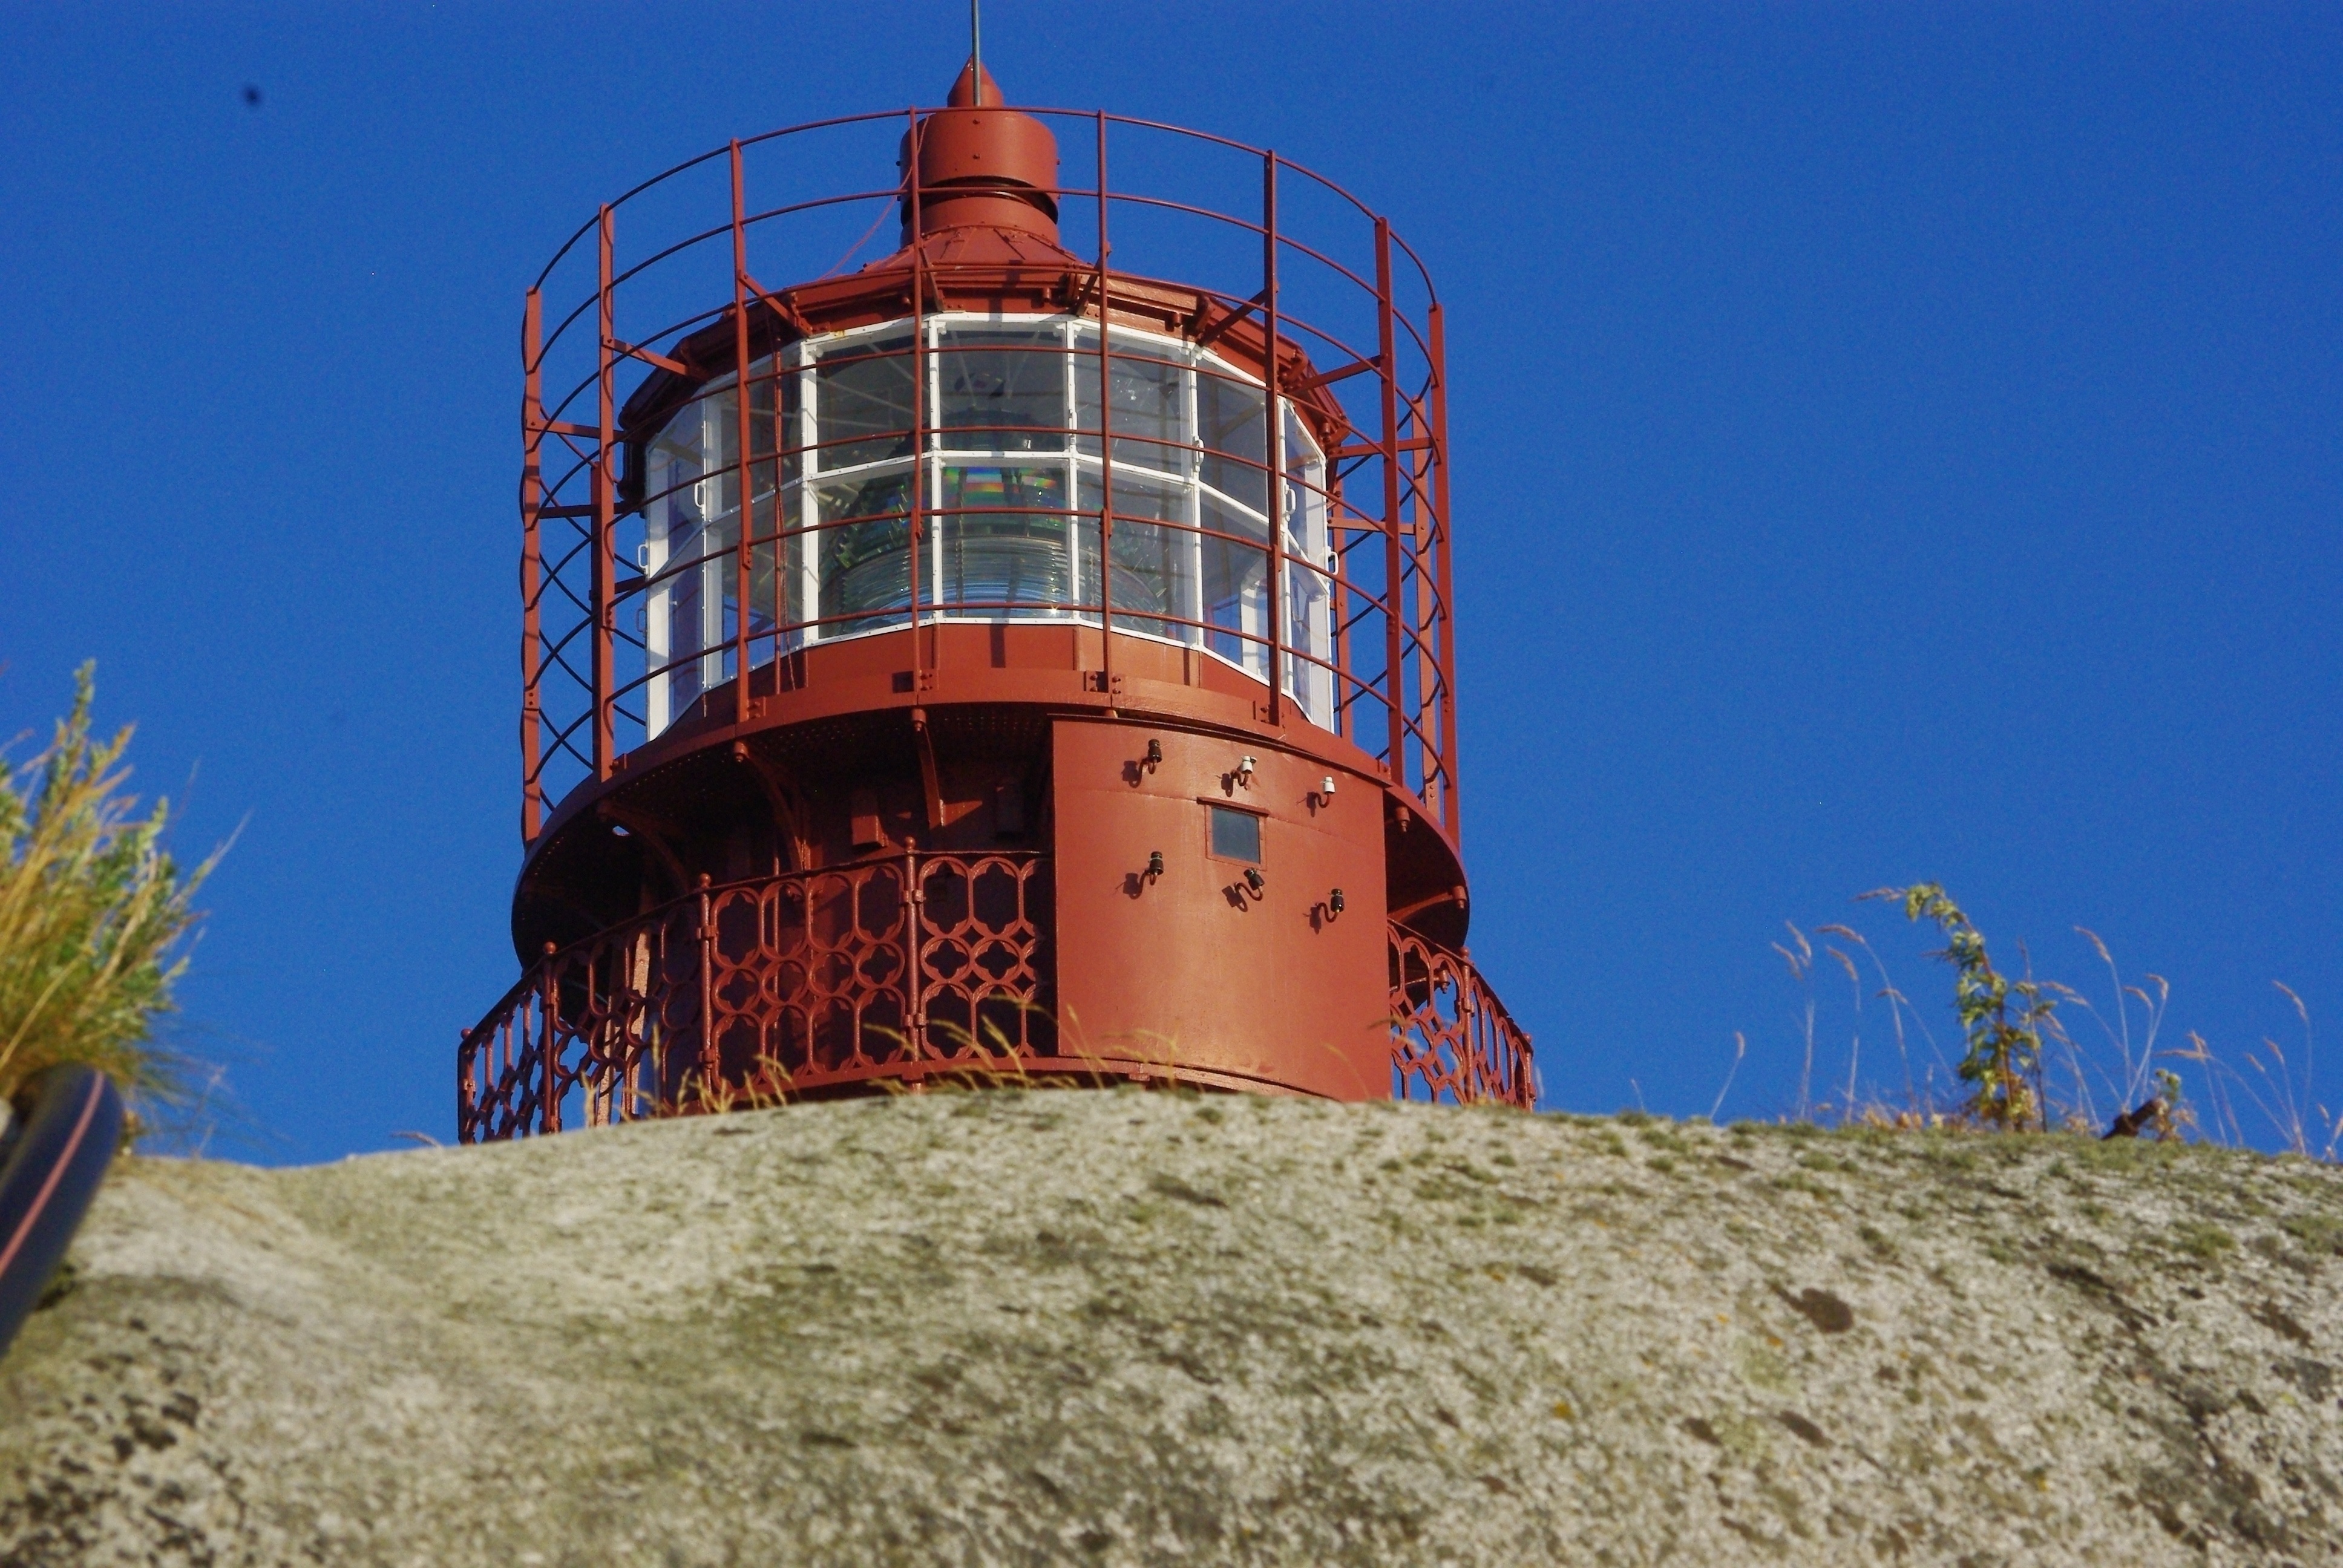
sea, coast, lighthouse, old, coastline, tower, beacon, observation tower